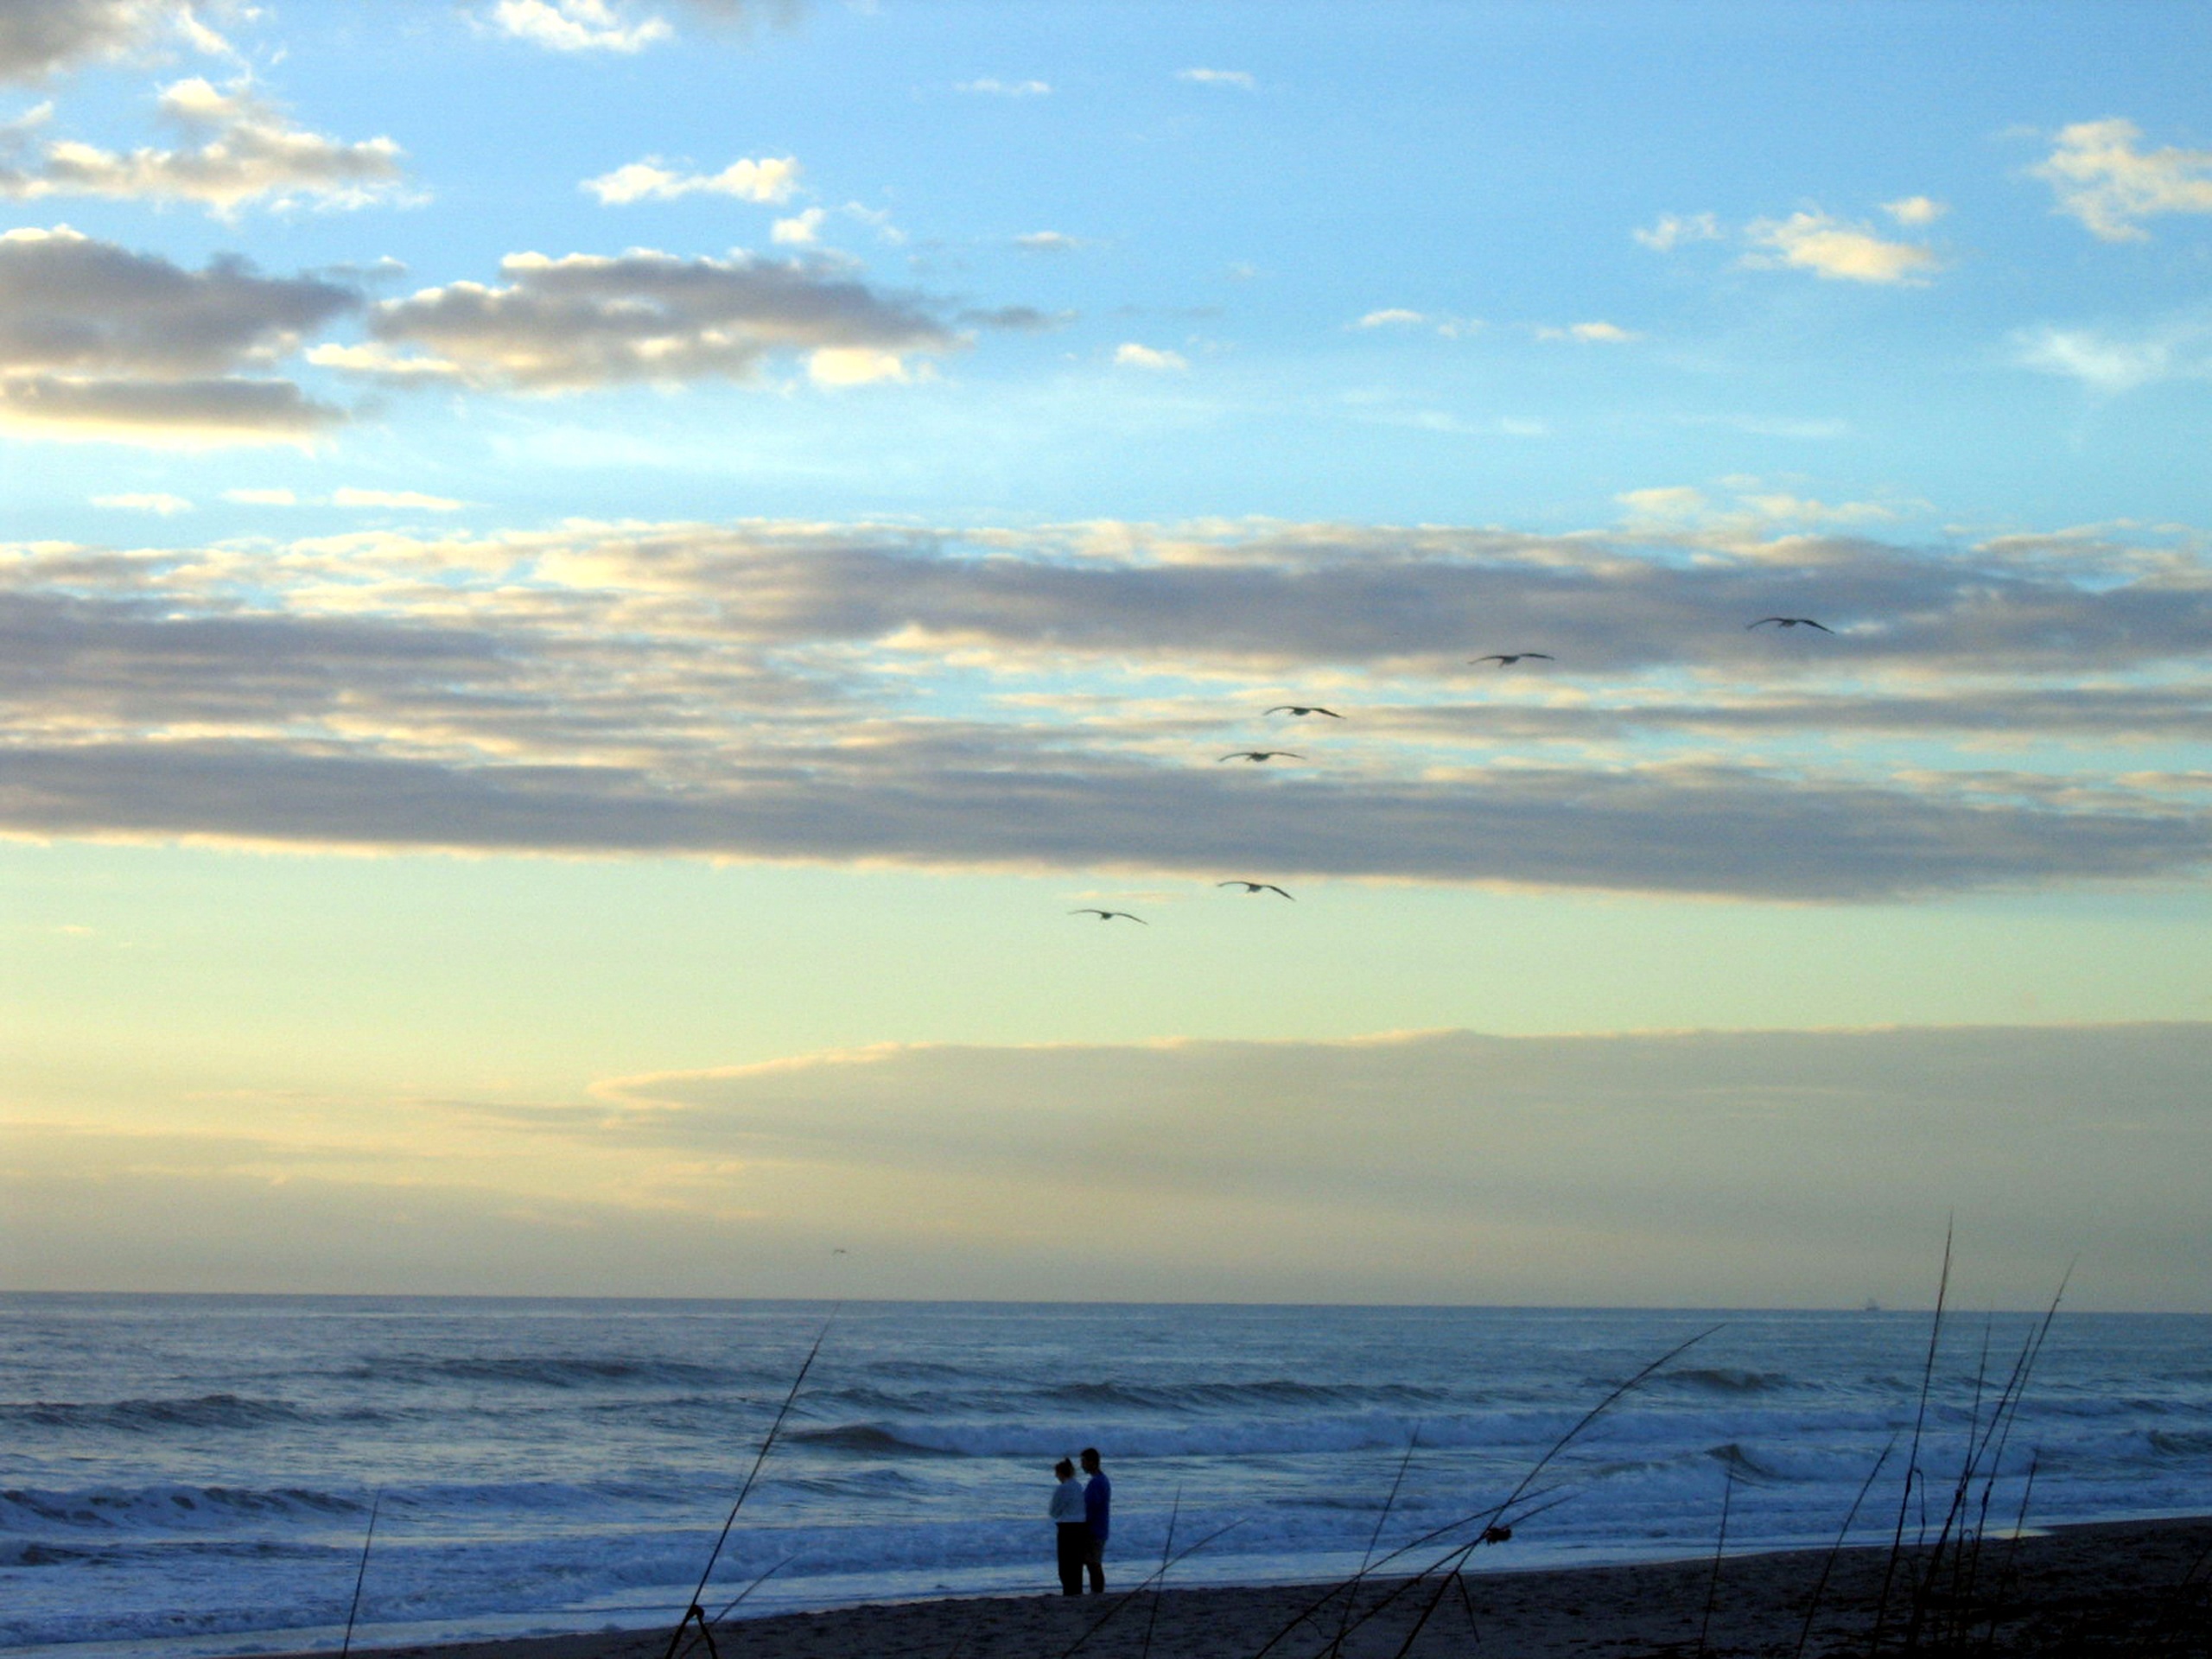
beach, sea, coast, ocean, horizon, cloud, sky, sunrise, sunset, sunlight, morning, shore, wave, lake, dawn, dusk, evening, bay, body of water